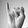
ASL letter: I